Antonie Stemmler

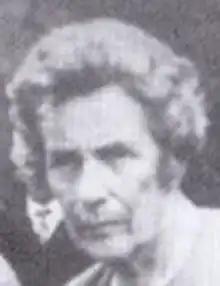

Antonie Stemmler (also Toni Stemmler, 6 November 1892 – 8 May 1976) was a German teacher, nurse and member of the antifascist resistance. In 1967 she received the Florence Nightingale Medal to honor her work in Nazi concentration camps during World War II and her nursing activities during the Spanish Civil War. In later life she was the only woman ever to chair the Zauch-Belziger District Council and when administrative reform dissolved the council, she became the first chair of the Council of the District of Potsdam. She received both the Clara Zetkin Medal and the Patriotic Order of Merit from East Germany.